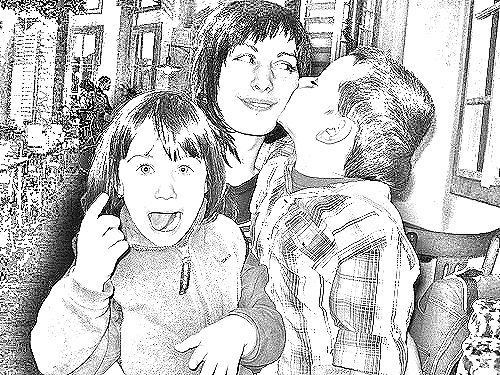
Portrait style: Sketch Portrait